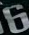
Number: 6